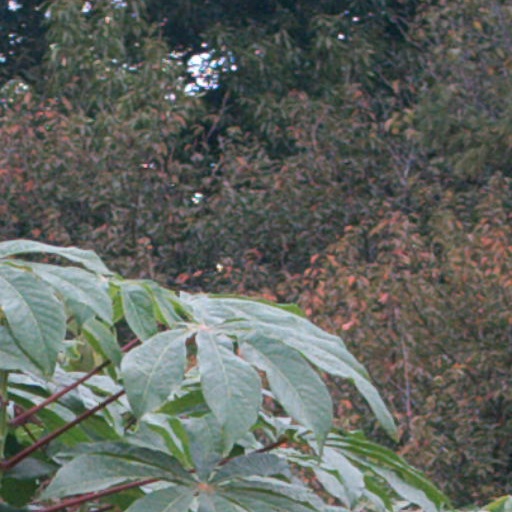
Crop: cassava